Laurie Hogin

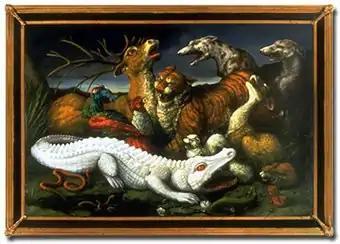
Laurie Hogin, "Riches from the Four Great Rivers", oil on canvas, 57" x 81", 1995.

Hogin's work employs techniques, vocabularies, and visual codes from the history of painting and visual culture: 17th-century Dutch "embarrassment of riches" still lifes, naturalistic, 18th-century English landscapes, Baroque portraiture, French Romantic historical tableaux, natural displays, and more. She uses them to create mordant, diorama-like scenes that critique, parody and sometimes propose alternatives to contemporary cultural and social issues or celebrate aspects of human experience. She upends these genres with lushly painted, thoroughly researched canvases whose elaborate visual conceits feature surreal, mutated animal protagonists (e.g., snarling rabbits with tiger skins, screeching monkeys, or albino alligators) chosen for their allegorical associations and overgrown, toxic landscapes. Critics, such as Susan Snodgrass, suggest that Hogin employs a "bait-and-switch" tactic, luring viewers with virtuoso technique and then inserting subversive, often harsh cultural criticism, conveyed through her fantastic, anthropomorphized creatures, pointed allegories, and ironic text and decorative artifice. Writer Maureen Sherlock aligns Hogin's wry approach with satire, caricature, and the Surrealist and Enlightenment projects of unmasking ideologies and codes of representation.